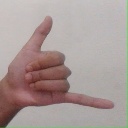
अक्षर: द